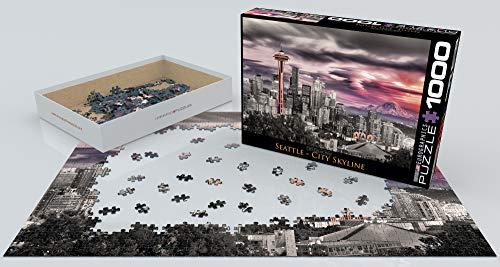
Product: EuroGraphics Seattle City Skyline Puzzle (1000-Piece)
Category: Toys & Games | Puzzles | Jigsaw Puzzles
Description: Great Condition.
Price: $17.99
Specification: ProductDimensions:19.2x26.5x0.1inches|ItemWeight:1.48pounds|ShippingWeight:1.59pounds(Viewshippingratesandpolicies)|DomesticShipping:ItemcanbeshippedwithinU.S.|InternationalShipping:ThisitemcanbeshippedtoselectcountriesoutsideoftheU.S.LearnMore|ASIN:B00K8ZNV0S|Itemmodelnumber:6000-0660|Manufacturerrecommendedage:9-15years